Wasabi (Little Mix song)

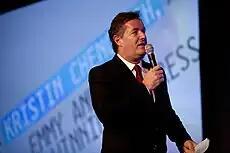
The "Wasabi" intro video features Piers Morgan ("pictured") on the group's LM5 Tour performance as way of "clapping back" for his "slut-shaming" remarks towards them.

"BuzzFeed" Matt Stopera, named the song "the best song they've ever recorded". He also said that the song is like a "big f*ck you to haters and people who suck". Alexis Petridis from "The Guardian" stated, "The vocals on Wasabi, meanwhile, are similarly daft but it’s still thrilling, jolting you from minimal electronics to an explosive, distorted guitar-driven middle-eight". Ross McNeilage "MTV UK" wrote that the song is "essentially Move's older, death-dropping sister".